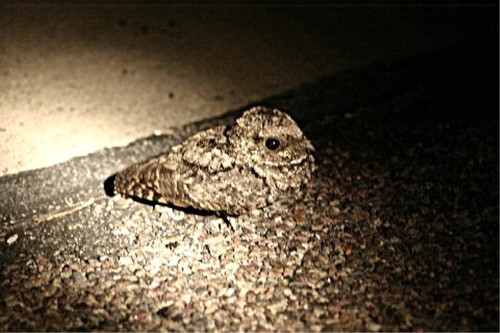
a small sized bird that has multiple tones of brown and greymedium sides pudgy bird has camouflage feathers in the colors of grey, white, and black across its whole body.
this unique bird is very small and is a light brown and grey in color.
a small bird with a tree bark pattern and color and the bill blends in.
this very small bird is brown and ash-colored all throughout its body, head, and wings.
the tiny bird has a large black eye, a brown back and crown.
this bird is brown with white and has a very short beak.
this bird is completely a rugged brown color with a small tail and head.
a bird that looks like it is blended in with the gravel.
this particular bird has a belly that is brown and black
Species: Whip Poor Will